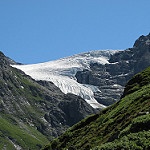
Scene: Outdoor